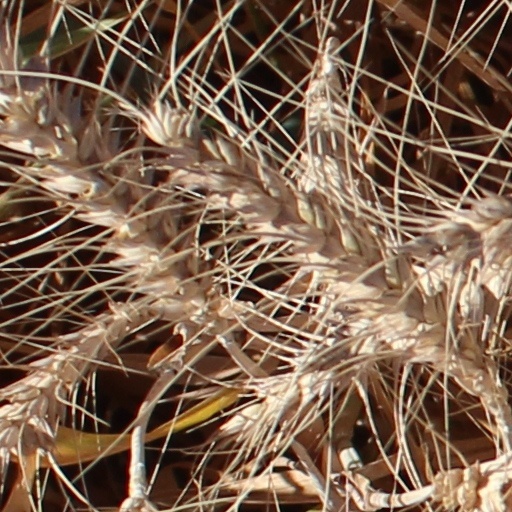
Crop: wheat